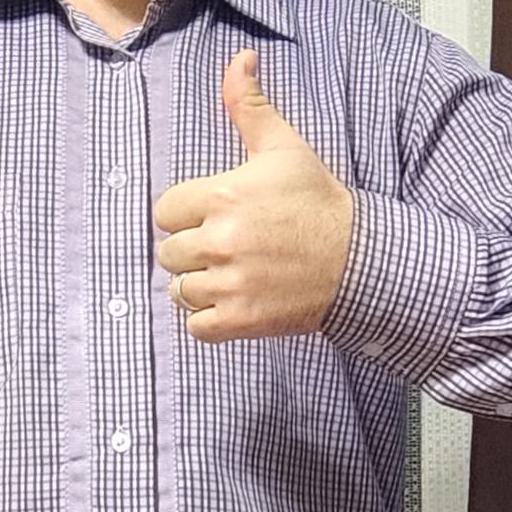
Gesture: like